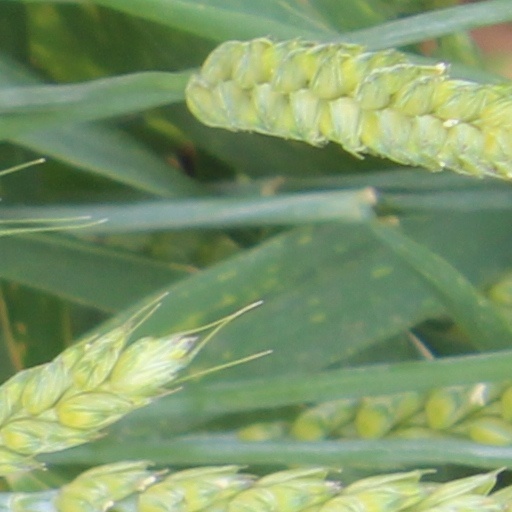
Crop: wheat